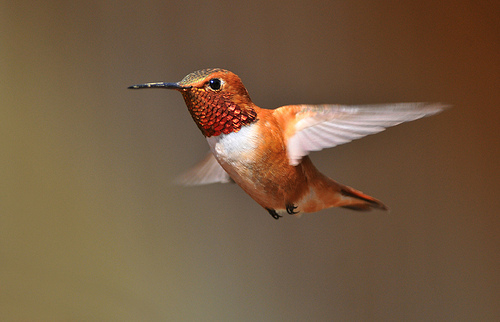
very small orange bird with white feathers on its wing, and black feathers underneath its head with a black beak.
small orange or gold type with a slender but pointy black beak.
this bird has black slender bill with brown and yellow crown and red and brown throat.
a small bird with brown feathers and a black beak.
a small sized bird that has a very long and narrow bill
this bird has a white chest, orange on the rest of its body, and a multicolored face. it has very small black feet and a long needle like beak.
this bird has wings that are white and has an orange bodyan orange, brown, black and white bird fluttering quickly with widespread white wings and a black beak.
this bird has a rust-colored head with a white throat and a long skinny black beak.
this bird has wings that are brown and has a white chest
Species: Rufous Hummingbird